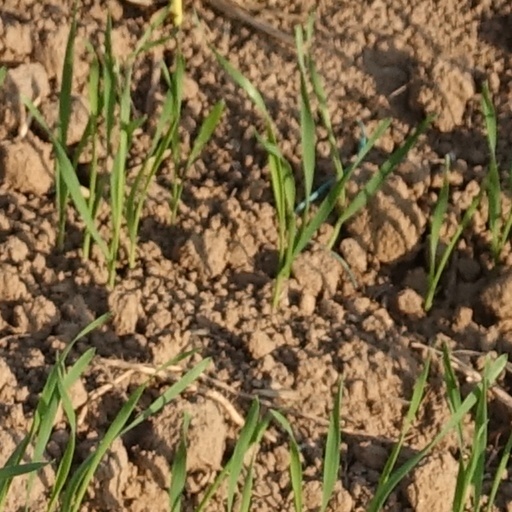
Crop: wheat